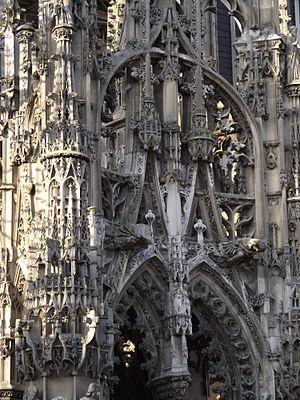
Louviers, Église Notre-Dame, XI-XIII siècle